Riccardo Sottil

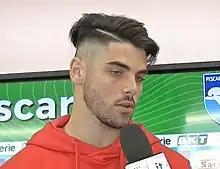
Sottil with Pescara in 2019

Riccardo Sottil (born 3 June 1999) is an Italian professional footballer who plays as winger for Serie A club Fiorentina.